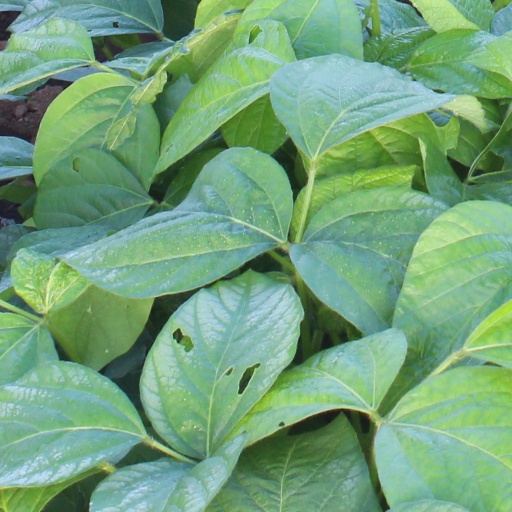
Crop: soybean